Shadows Fall

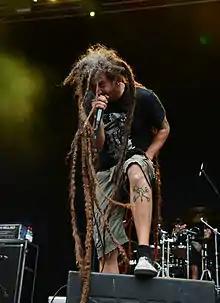

In 1998, Labonte was asked to leave the band due to personal and artistic differences. He had ideas for a side project while a member of the band and went on to form All That Remains. The band searched for a replacement vocalist and eventually recruited Milford, Massachusetts native Brian Fair from Overcast. The band had been friends with Fair for years. After a US Summer tour with Shai Hulud, Overcast disbanded—and the band asked Fair to join Shadows Fall. While on tour, Shadows Fall was signed to Century Media Records. The band recorded its second studio album "Of One Blood" with Fair on vocals in 2000, and the release included re-recorded songs from "Somber Eyes to the Sky". In 2001, David Germain decided to leave the band due to alcoholism, and was replaced by former Stigmata and Burning Human drummer Jason Bittner.